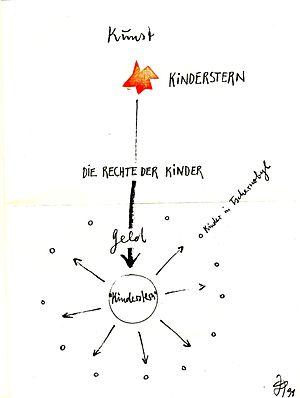
Le Kinderstern est une œuvre d'art créée par Imi Knoebel dont l'intégralité des bénéfices va aux projets pour des enfants dans l'adversité. Le Kinderstern a pu collecter plus que deux millions Euros de dons. Il bénéficie du soutien des amis de l'art, de musiciens, de musées et d'organisateurs des foires de l'art.